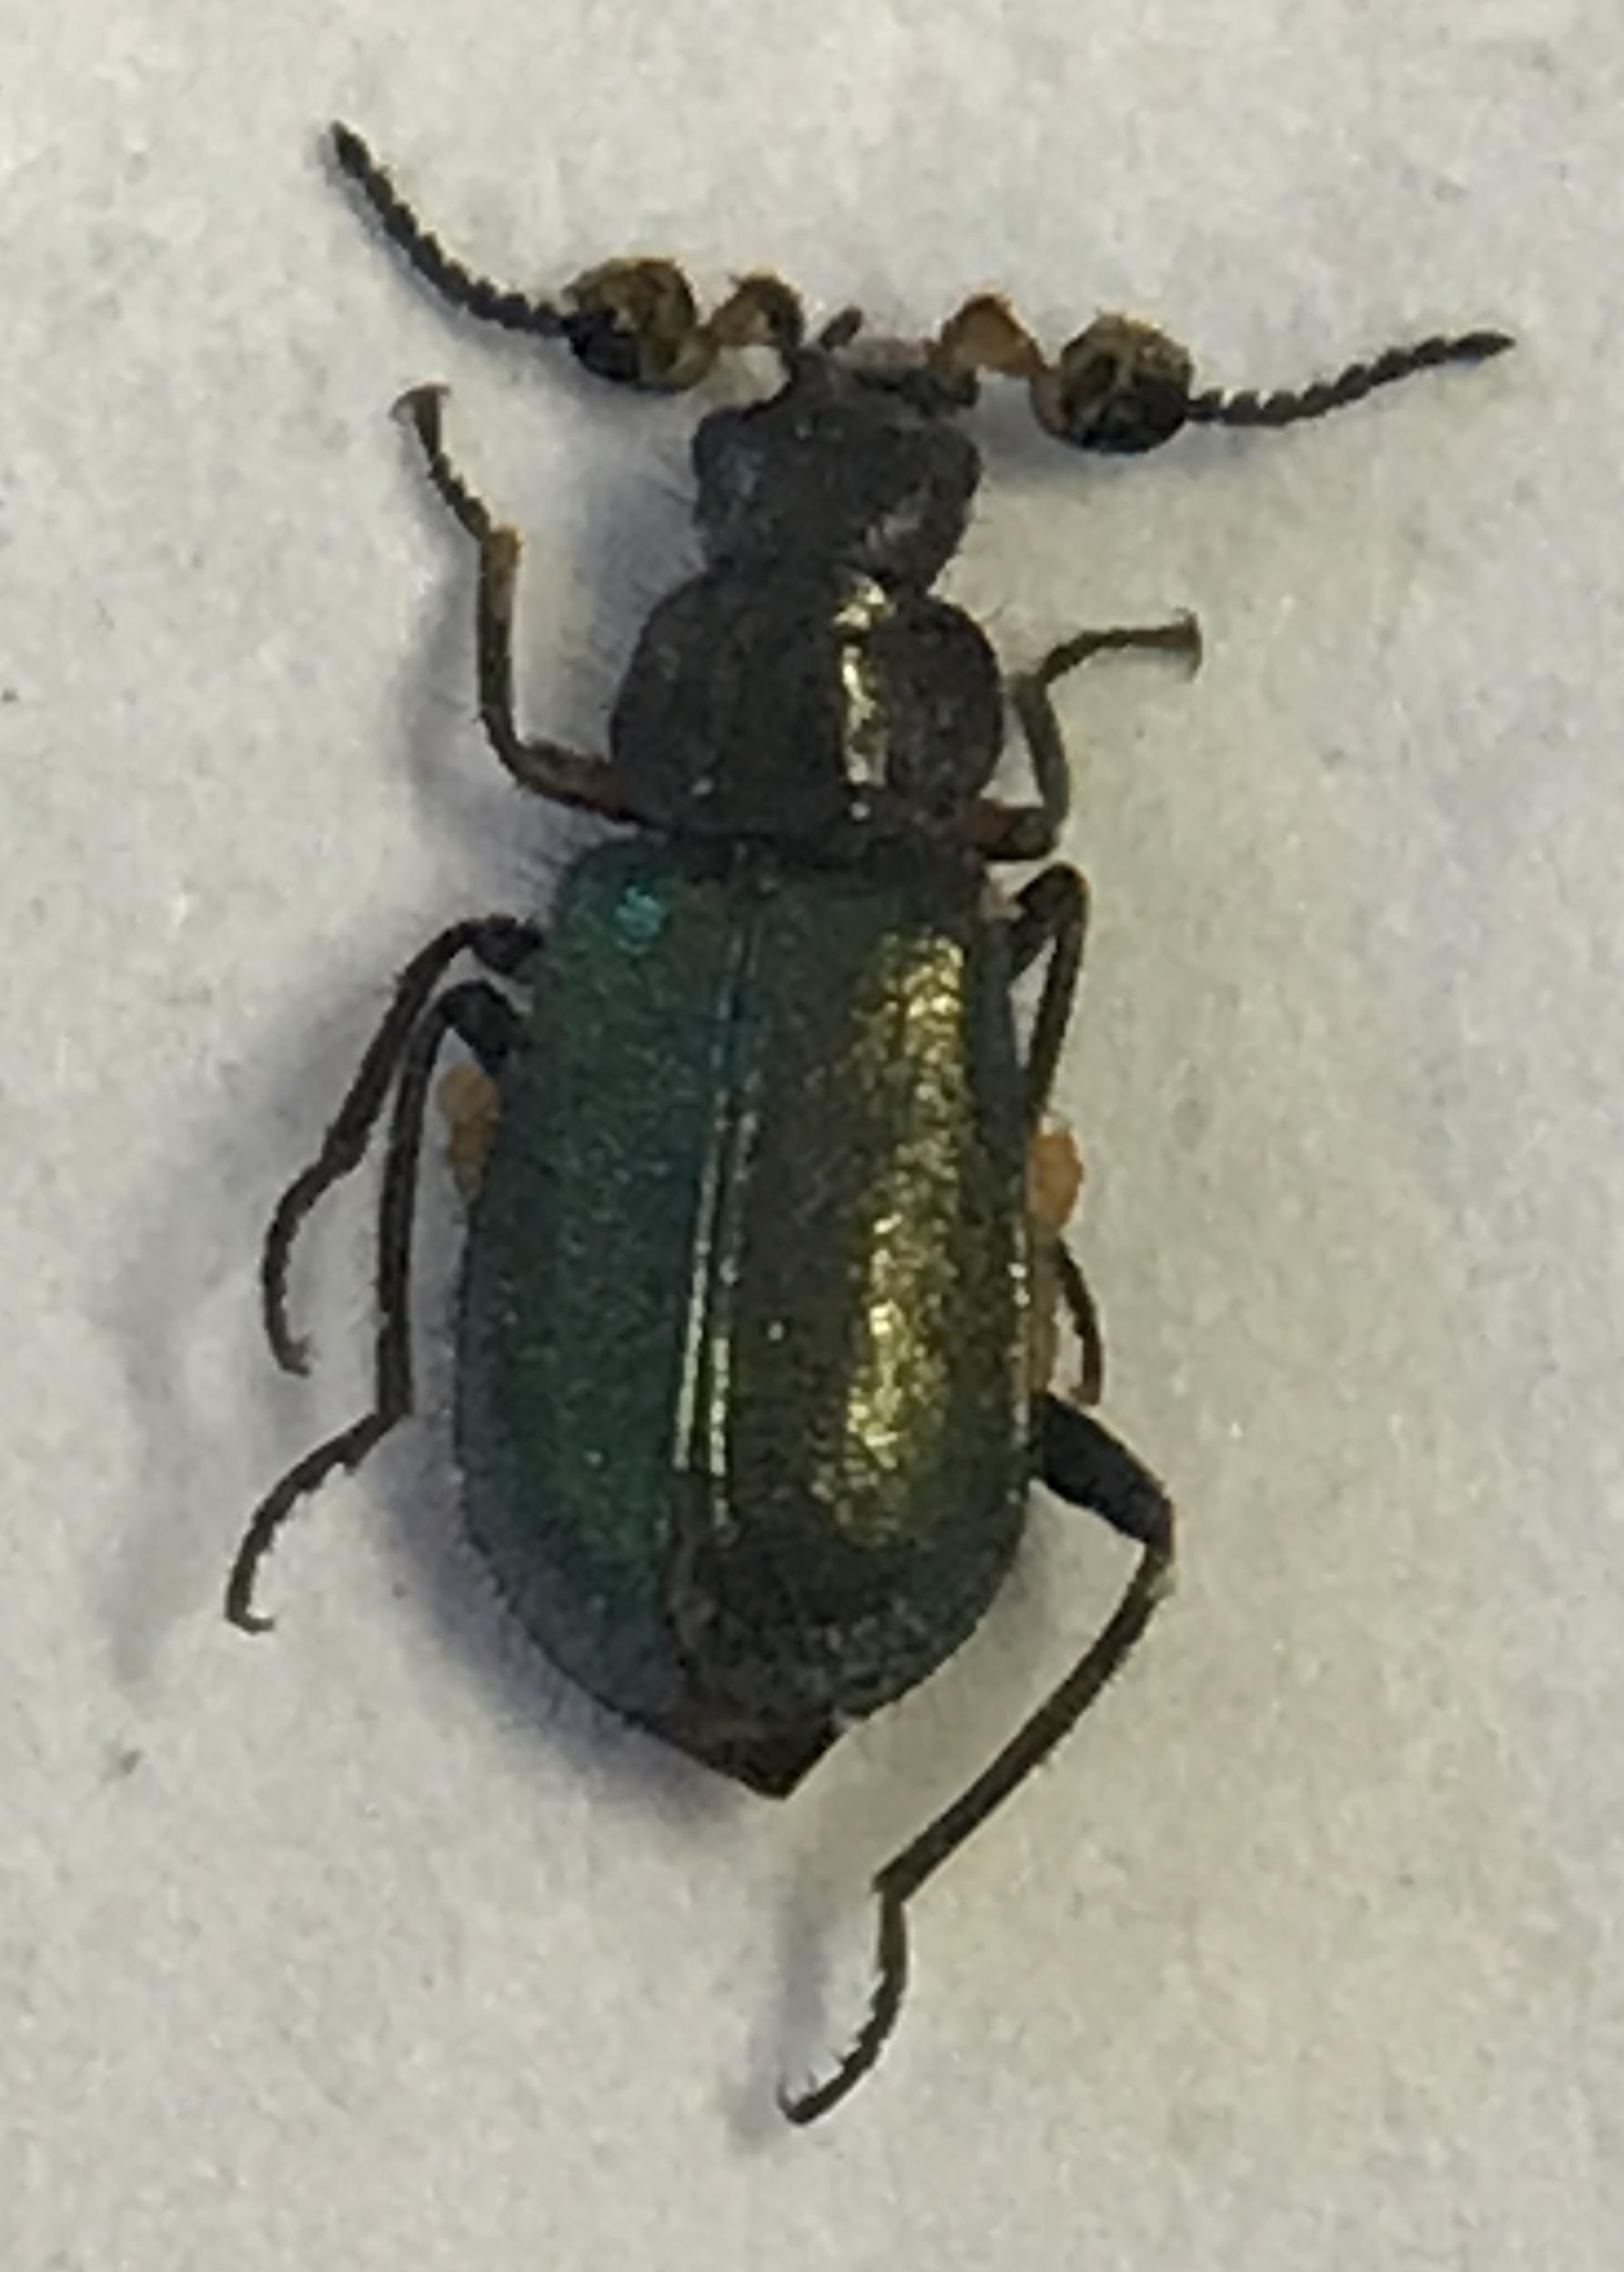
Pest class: predators